Prostitution in ancient Rome

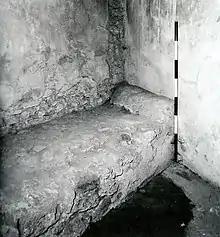
Purpose-built brothels featured cubicles with a permanent foundation for the bed, as in this example from the Lupanar at Pompeii

Roman brothels are known from literary sources, regionary lists, and archaeological evidence. Usually such a brothel is called a lupanar or "lupanarium", from "lupa", "she-wolf", (slang for a "common prostitute,") or "fornix", a general term for a vaulted space or cellar. According to the regionaries for the city of Rome, "lupanaria" were concentrated in Regio II; the Caelian Hill, the Suburra that bordered the city walls, and the valley between the Caelian and Esquiline Hills.